Sound transmission class

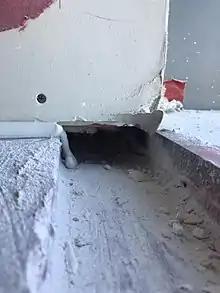
A small gap in the wall can greatly reduce the STC rating. This wall did not receive a full perimeter seal.

All holes and gaps should be filled and the enclosure hermetically sealed for sound isolation to be effective. The table below illustrates sound proofing test results from a wall partition that has a theoretical maximum loss of 40 dB from one room to the next and a partition area of 10 meters squared. Even small open gaps and holes in the partition have a disproportionate reduction in sound proofing. A 5% opening in the partition, which offers unrestricted sound transmission from one room to the next, caused the transmission loss to reduce from 40 dB to 13 dB. A 0.1% open area will reduce the transmission loss from 40 dB to 30 dB, which is typical of walls where caulking has not been applied effectively Partitions that are inadequately sealed and contain back-to-back electrical boxes, untreated recessed lighting and unsealed pipes offer flanking paths for sound and significant leakage.